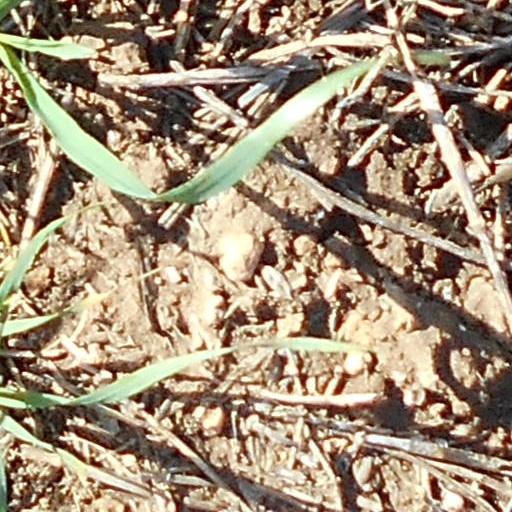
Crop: wheat